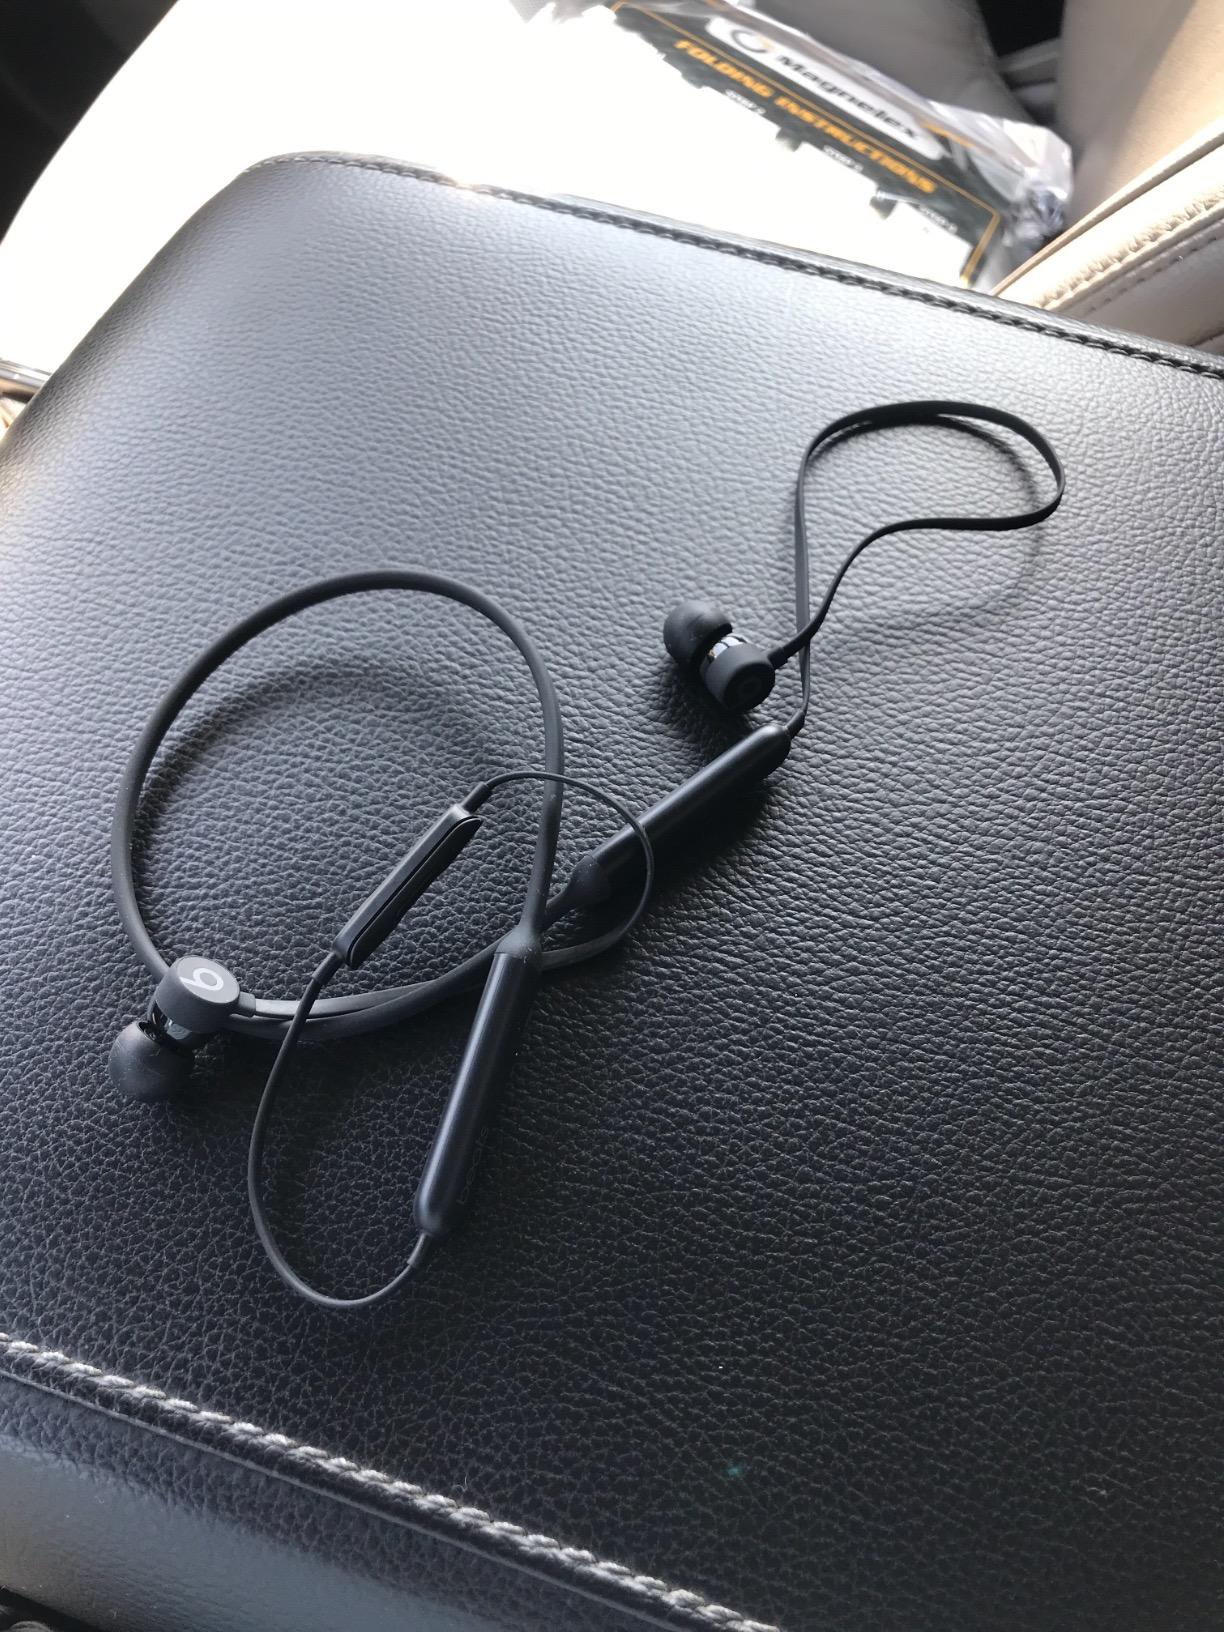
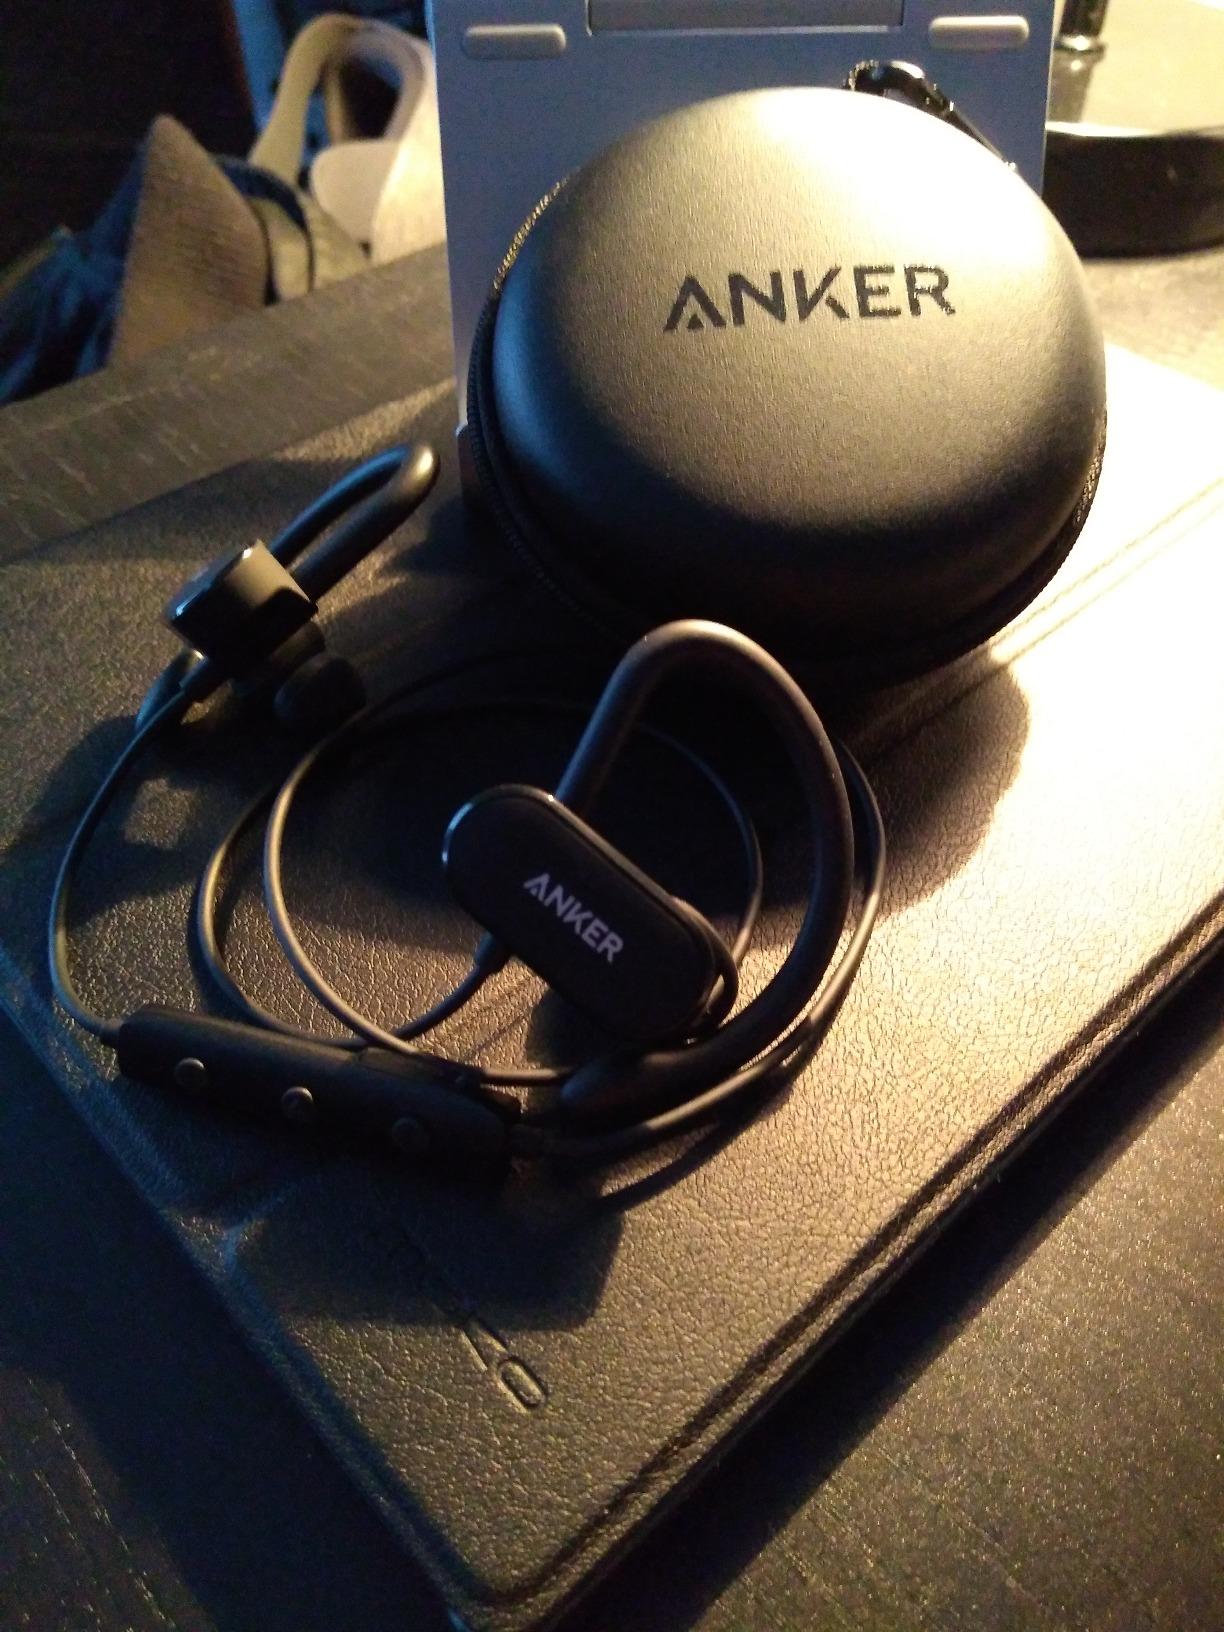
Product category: headphones
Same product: no